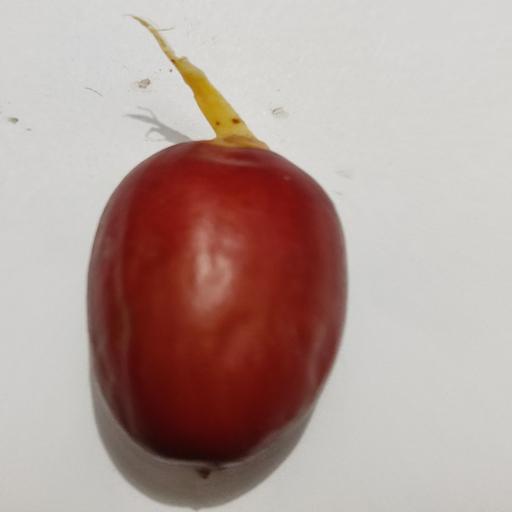
Crop type: Date Palm